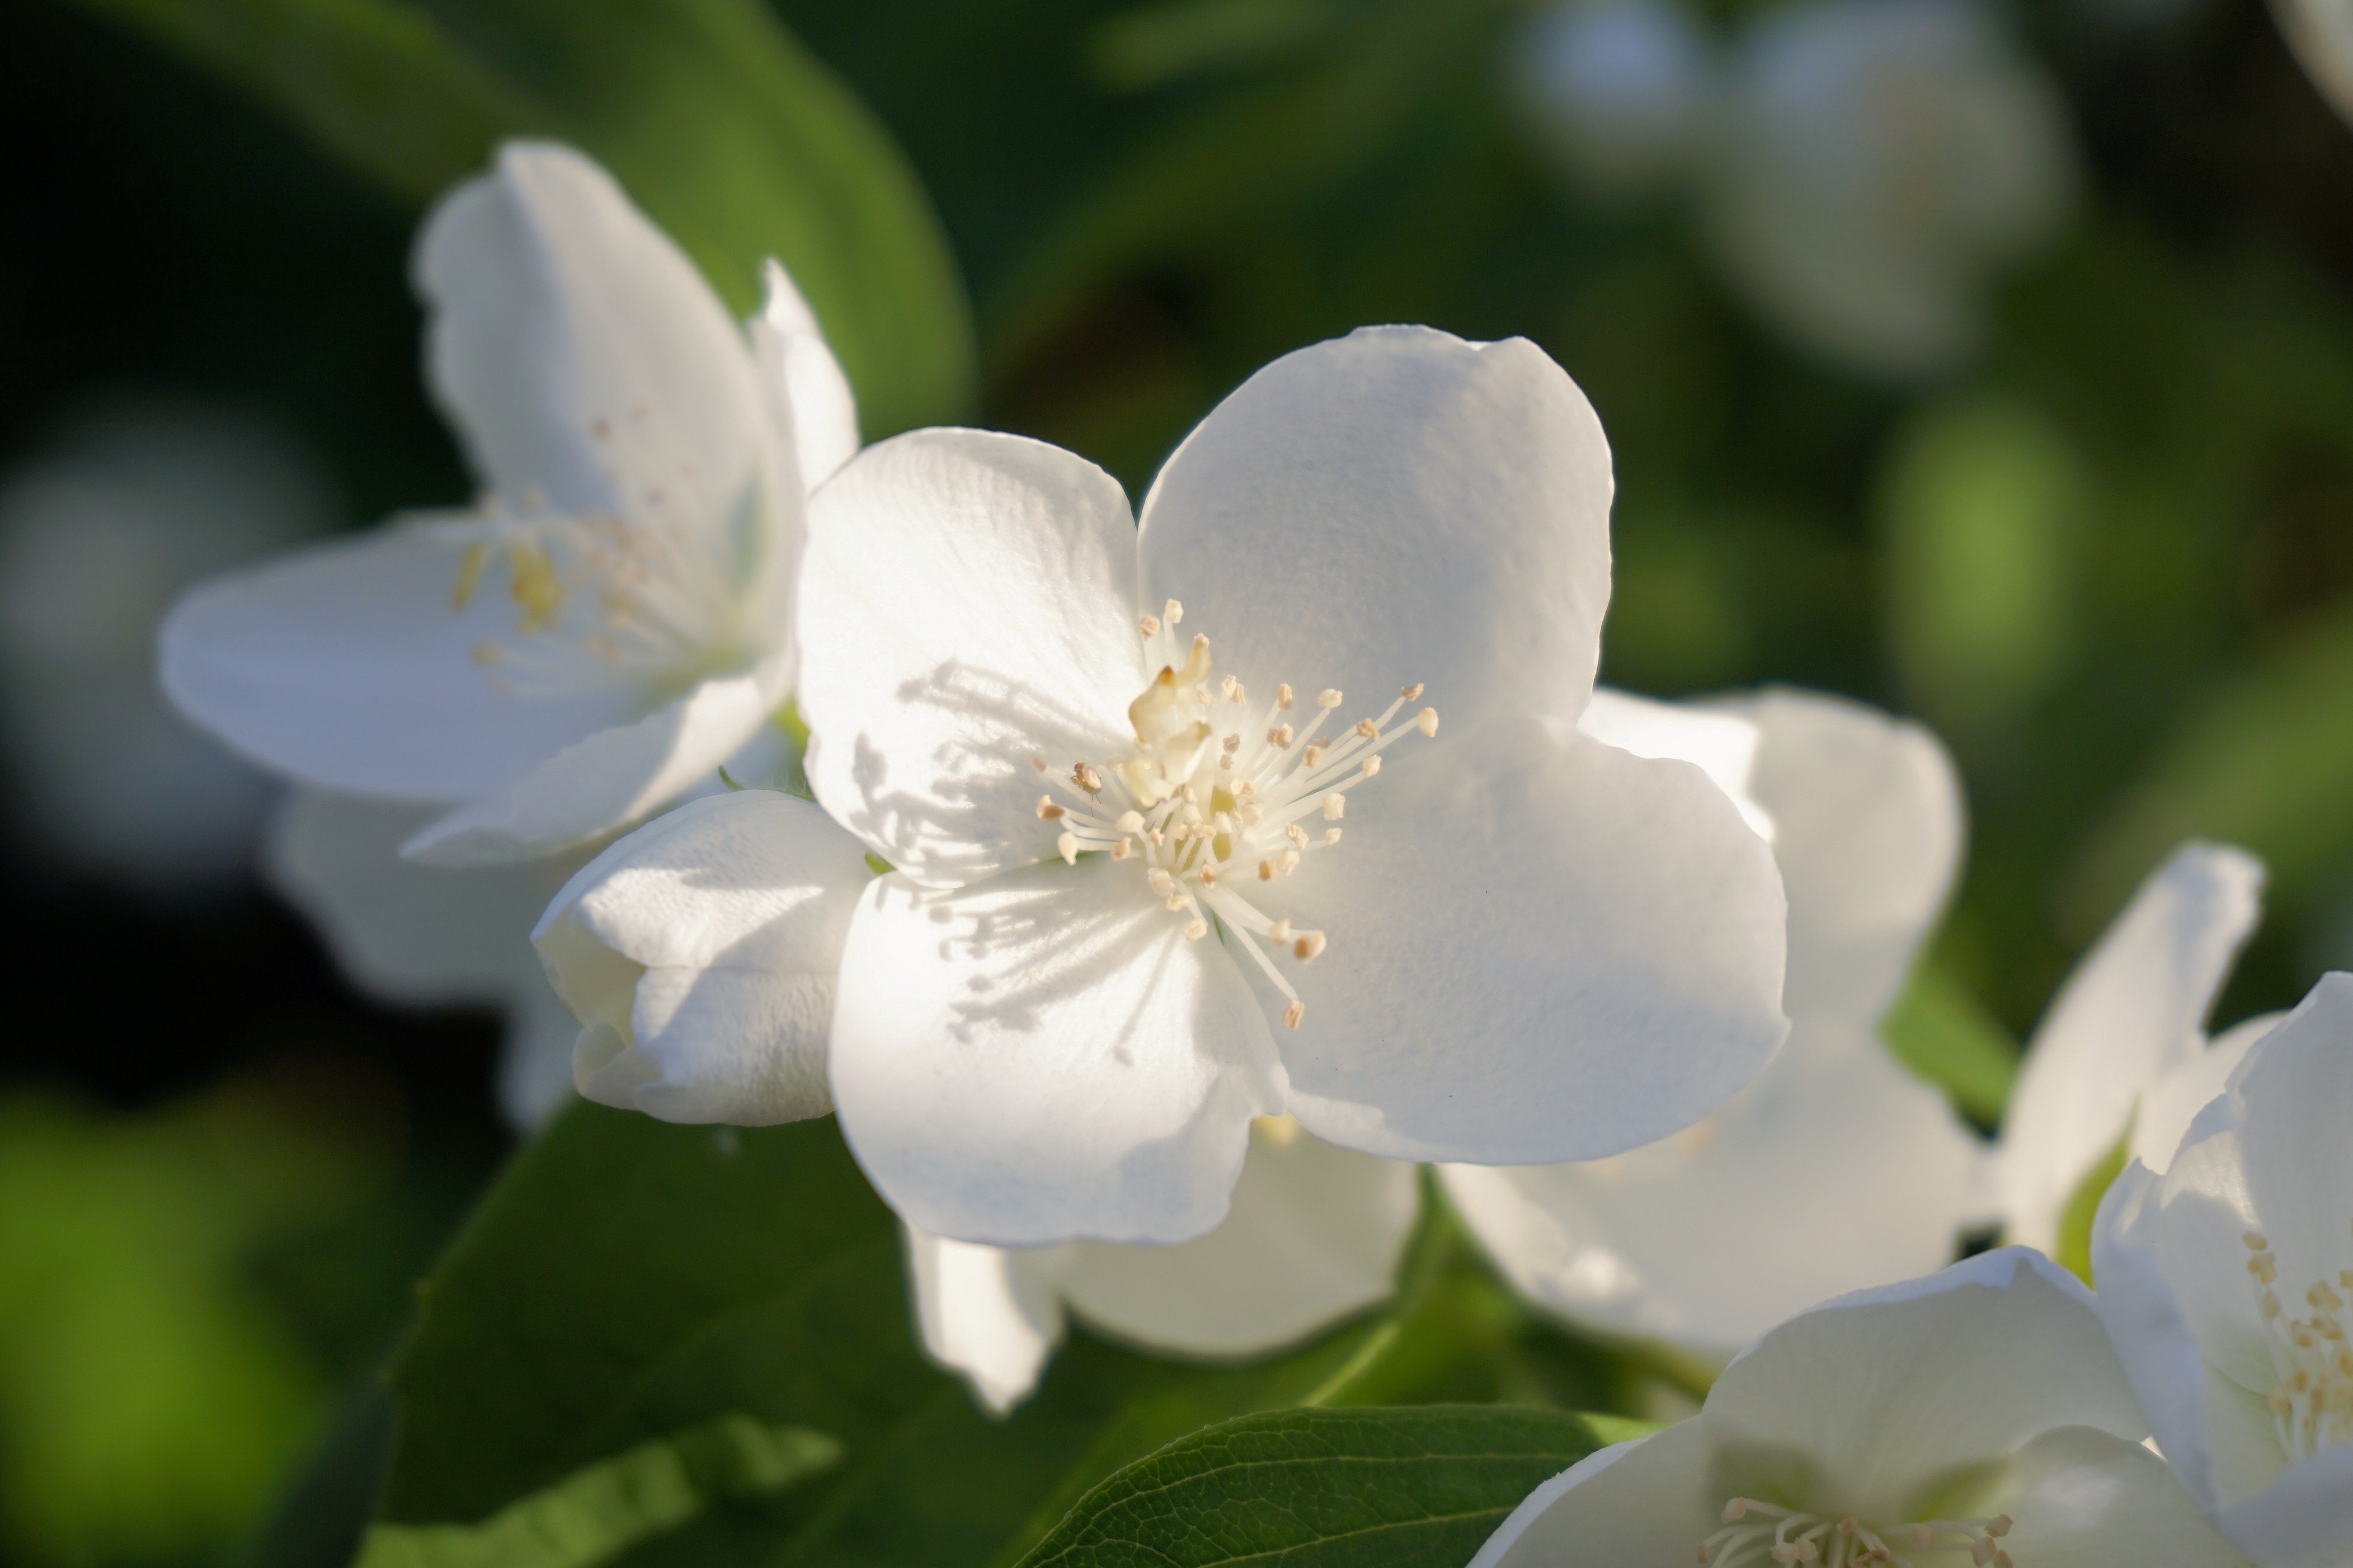
nature, branch, blossom, plant, white, photography, flower, petal, bloom, produce, macro, botany, close, flora, wildflower, close up, shrub, macro photography, jasmine, flowering plant, rose family, land plant